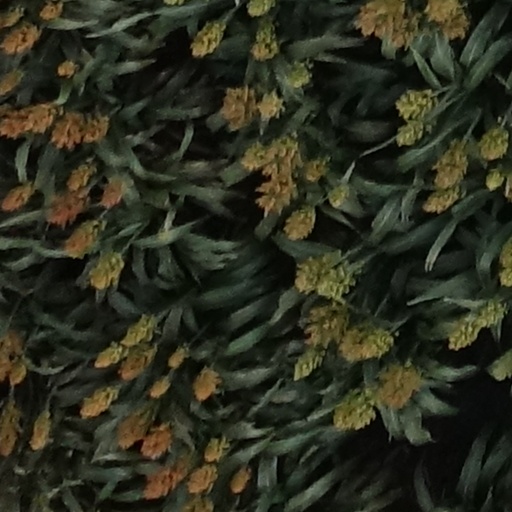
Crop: sorghum